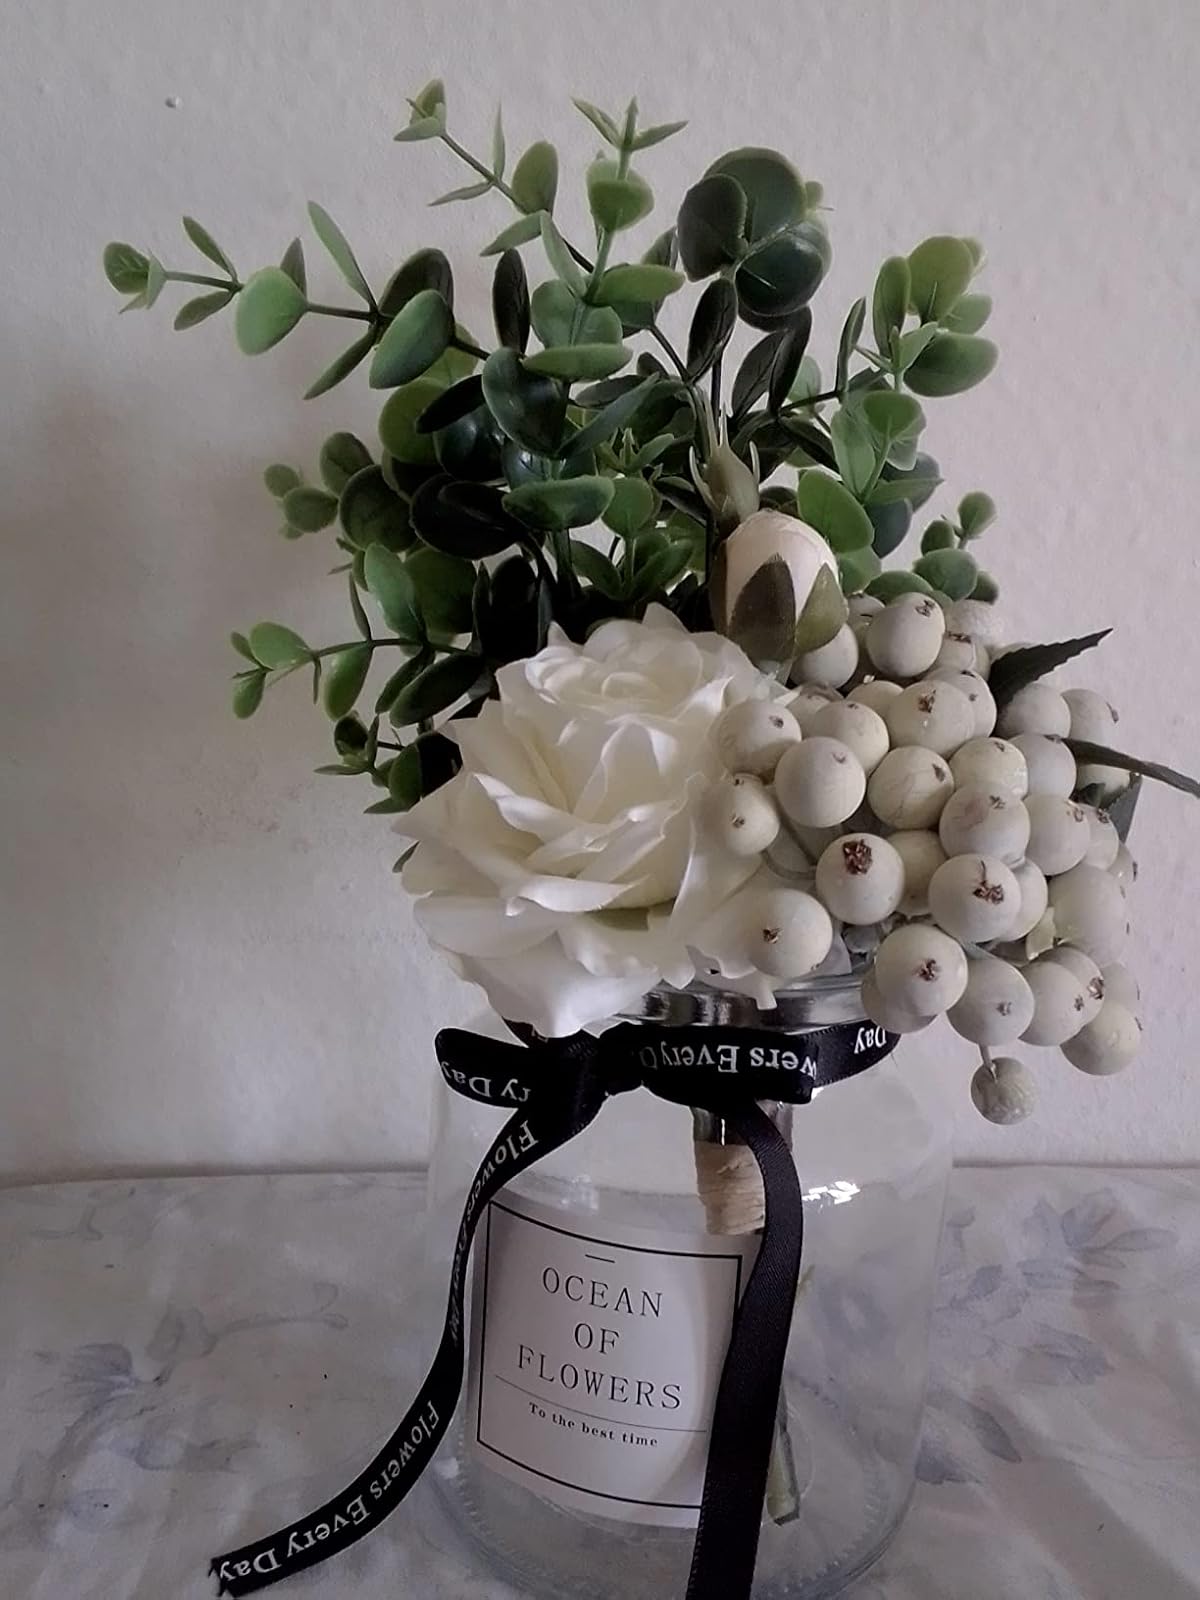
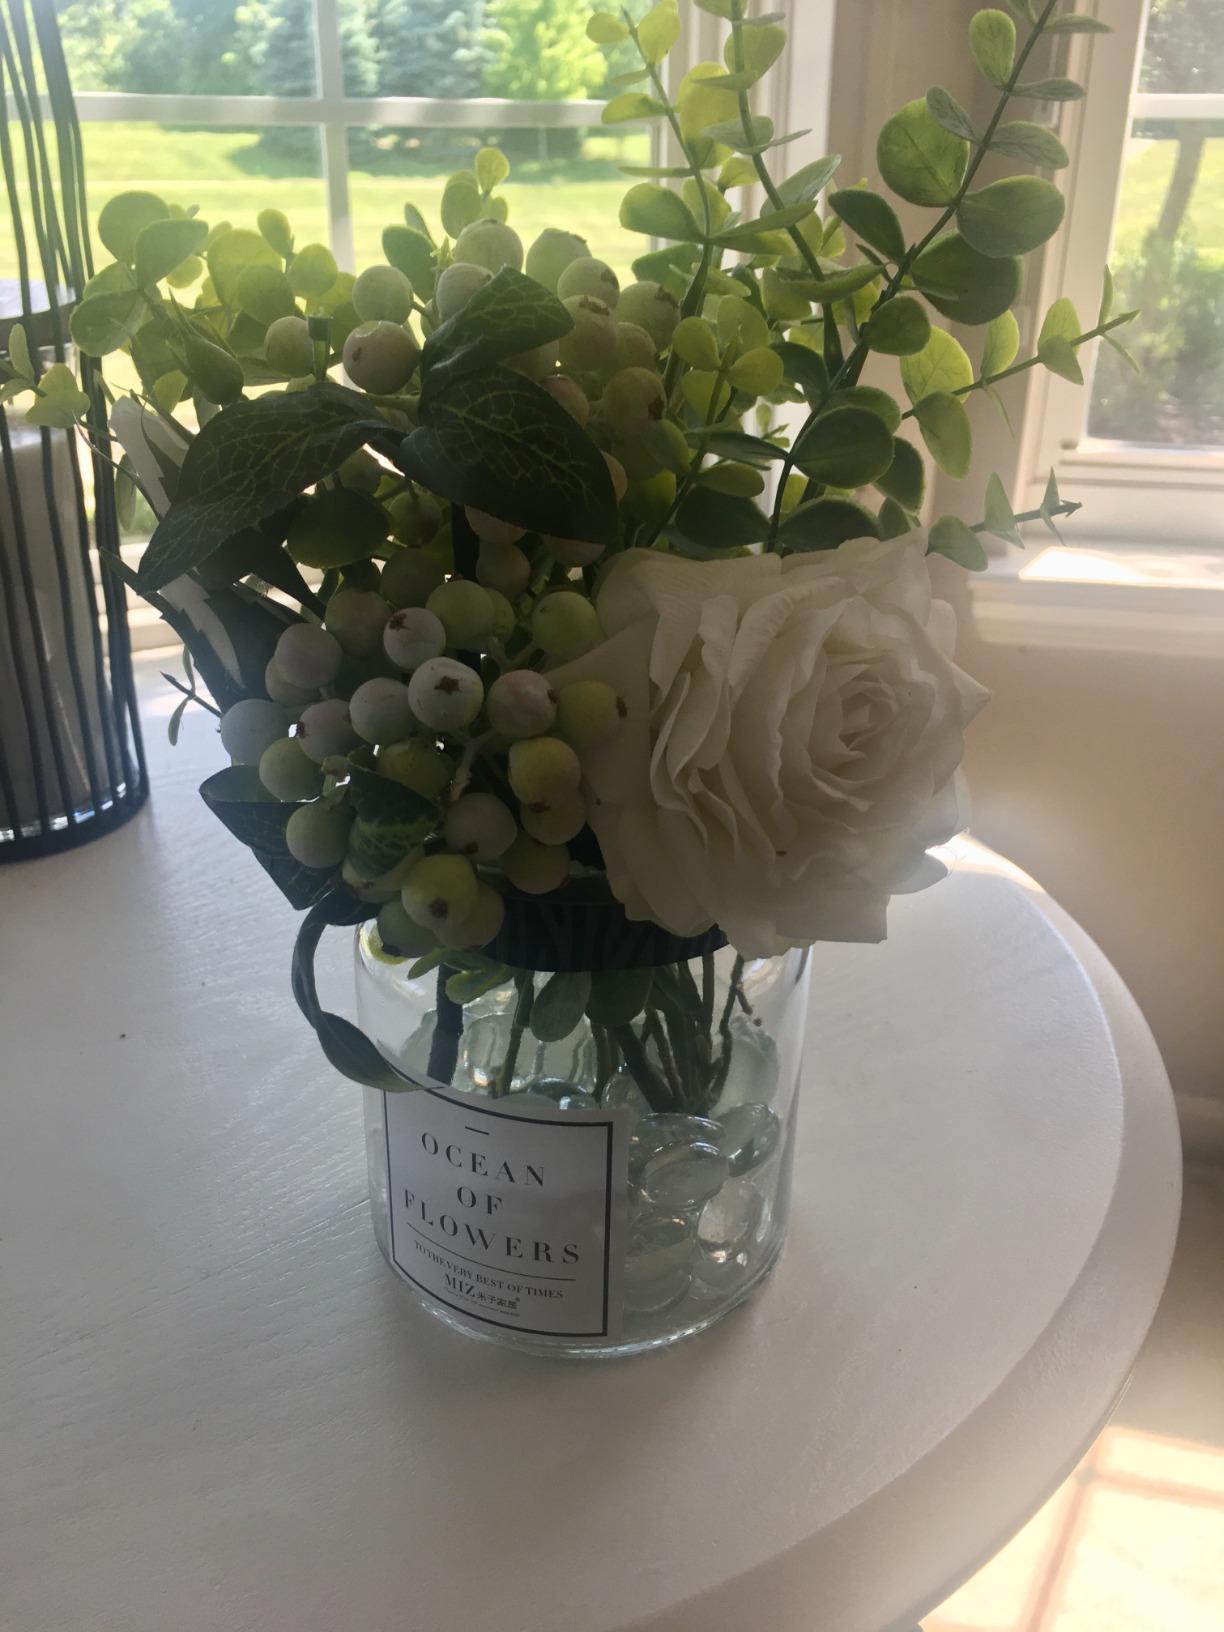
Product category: vase
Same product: yes